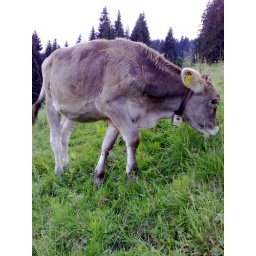
A cow standing on a hill near Bosterlang, Germany.